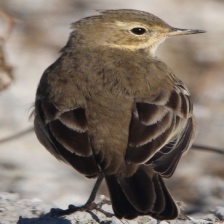
Species: AMERICAN PIPIT
Scientific name: ANTHUS RUBESCENS